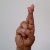
The image shows a hand gesture representing the letter 'R' in Indian Sign Language.